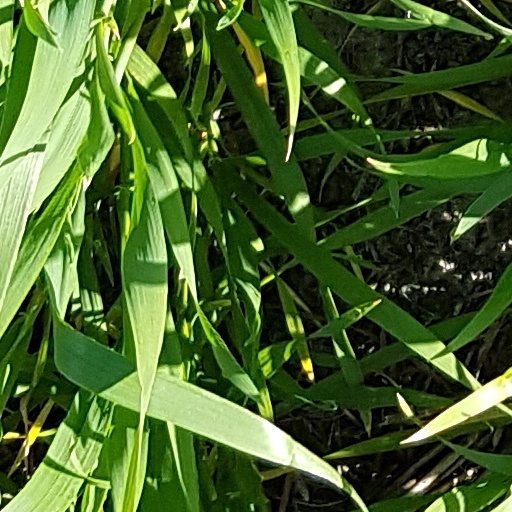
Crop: wheat